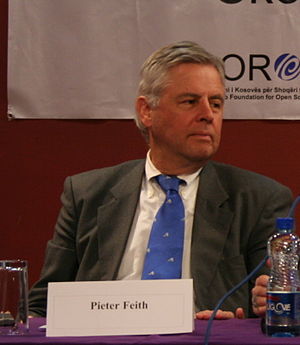
Pieter Feith
Pieter Cornelis Feith
Pieter Cornelis Feith er en hollandsk diplomat, der i øjeblikket arbejder for European Union Special Representative i Kosovo.